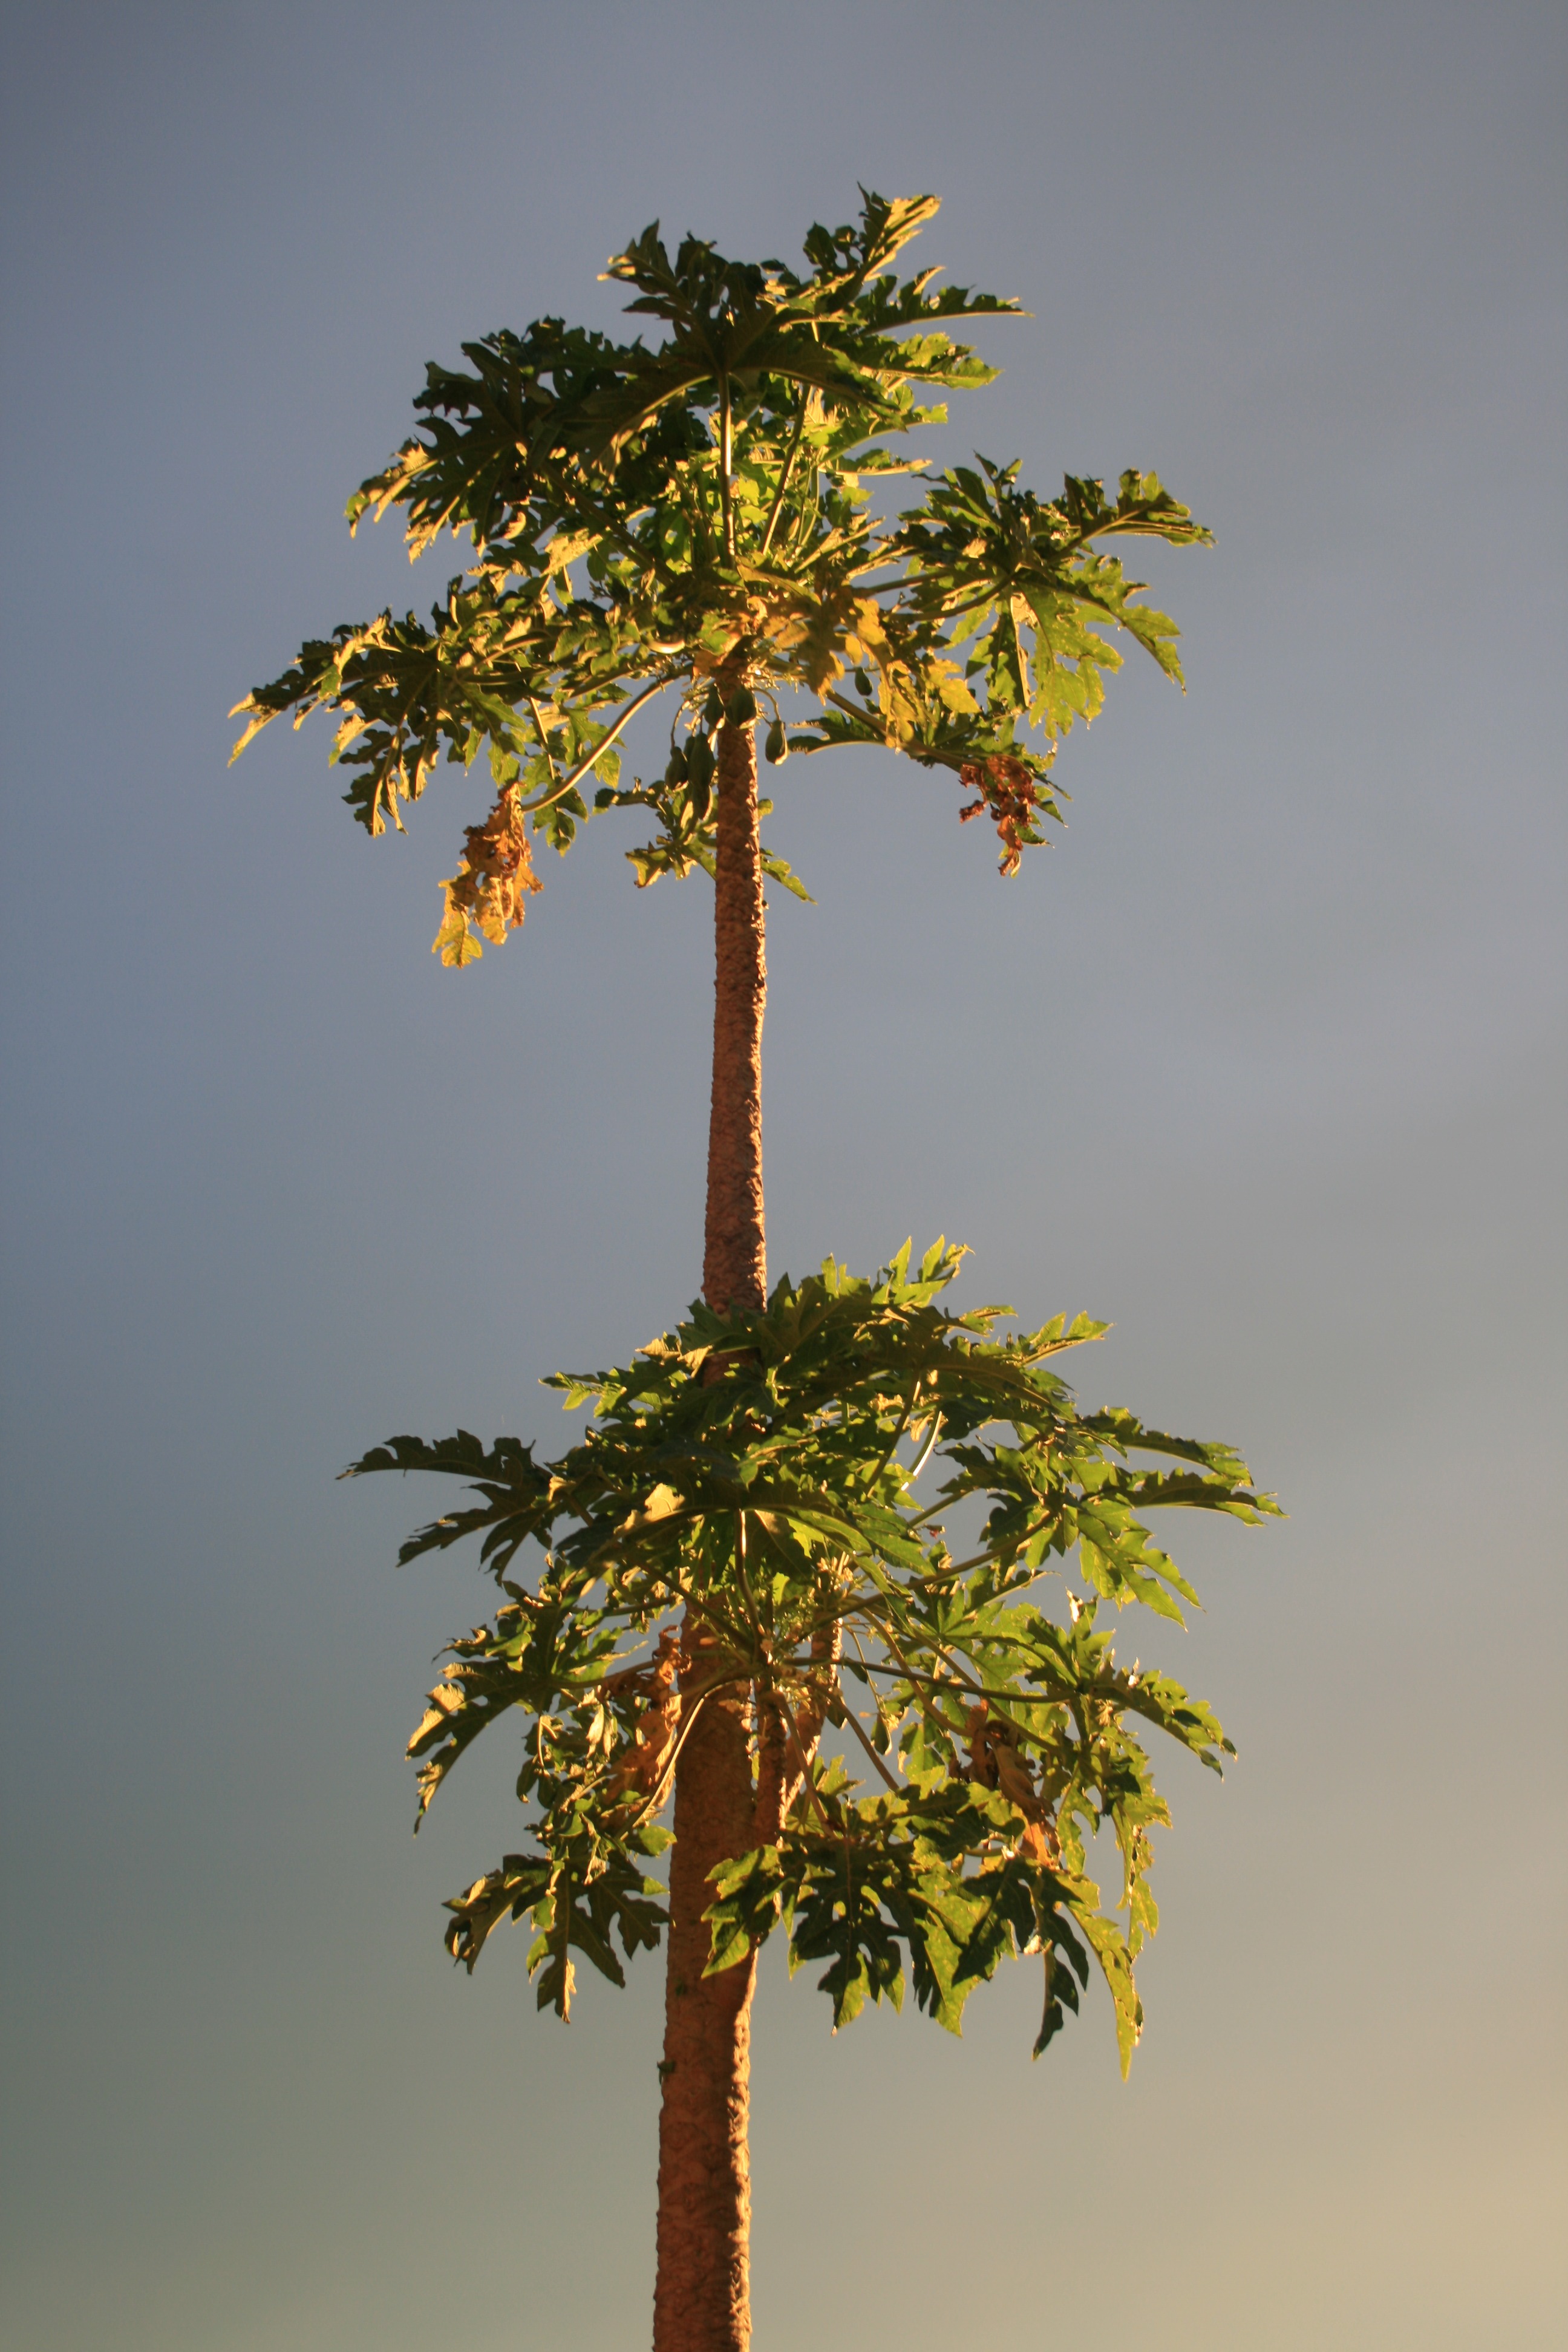
tree, nature, branch, plant, leaf, flower, trunk, environment, green, produce, tropical, autumn, botany, yellow, agriculture, flora, maple tree, leaves, outdoors, branches, organic, subtropical, flowering plant, plant stem, woody plant, land plant, arecales, palm family, pawpaw